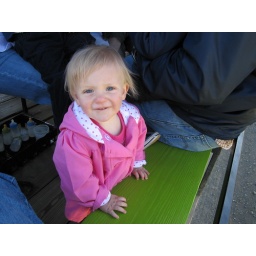
It was kind of cold out when we road the train around the zoo